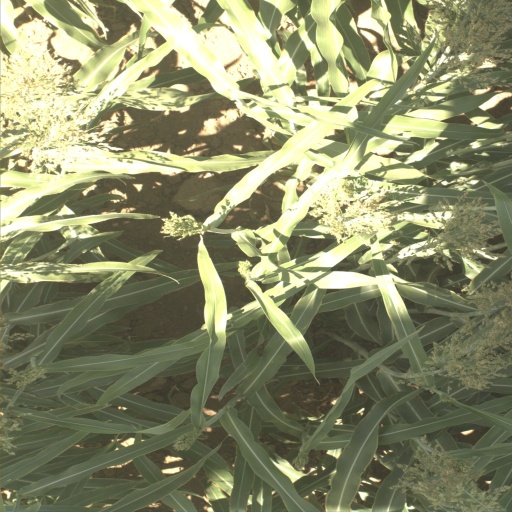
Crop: sorghum